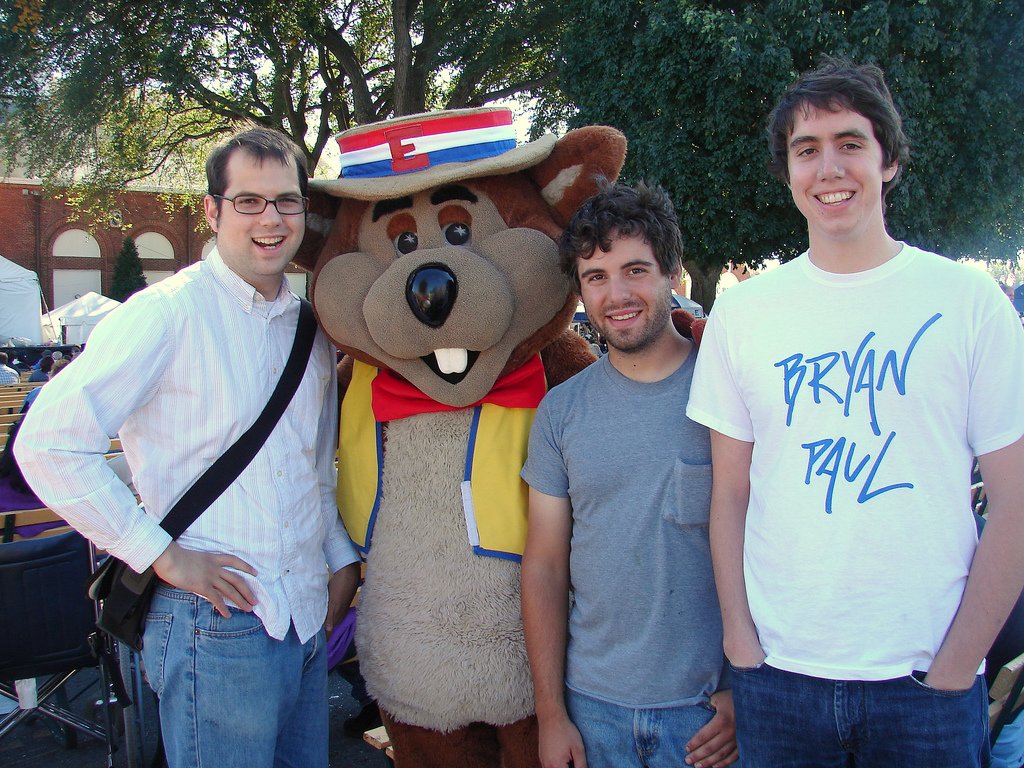
Label: not_food